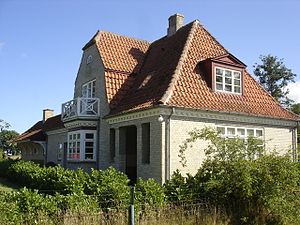
Nakskov-Kragenæs Jernbane / Standsningssteder / Bevarede stationsbygninger
Kragenæs Station fra sporsiden
Nakskov-Kragenæs Jernbane – eller Kragenæsbanen – var en dansk privatbane, der fra 1915 til 1967 gik mellem Nakskov og færgebyen Kragenæs på det nordlige Lolland.